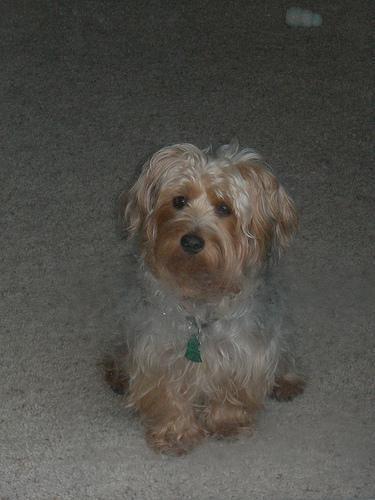
yorkshire terrier